Ben Fernandez

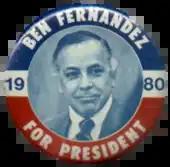
1980 Ben Fernandez campaign button.

In October 1978, Fernandez announced his candidacy for the Republican Party's nomination for President at the National Press Club in Washington, D.C. He was the first major-party presidential contender of Hispanic origin. Running in a crowded primary field in 1980, he appeared on the ballot in 18 primaries. He received 25,520 votes nationally.